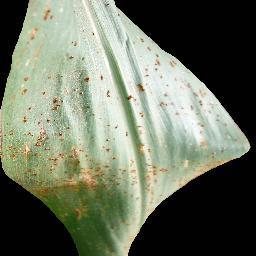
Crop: corn
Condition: (maize)_common_rust